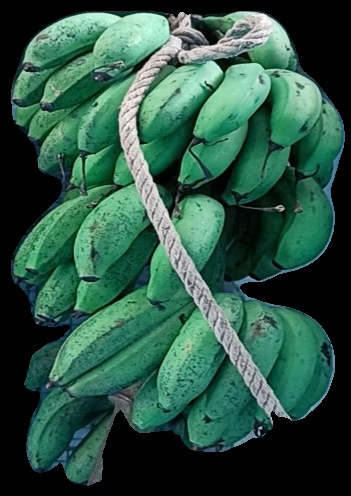
Variety: rasbale
Grade: grade2